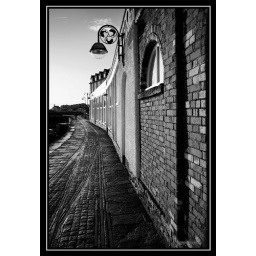
Old rail tracks for horse drawn carts carrying stone to waiting ships in Swanage harbour.